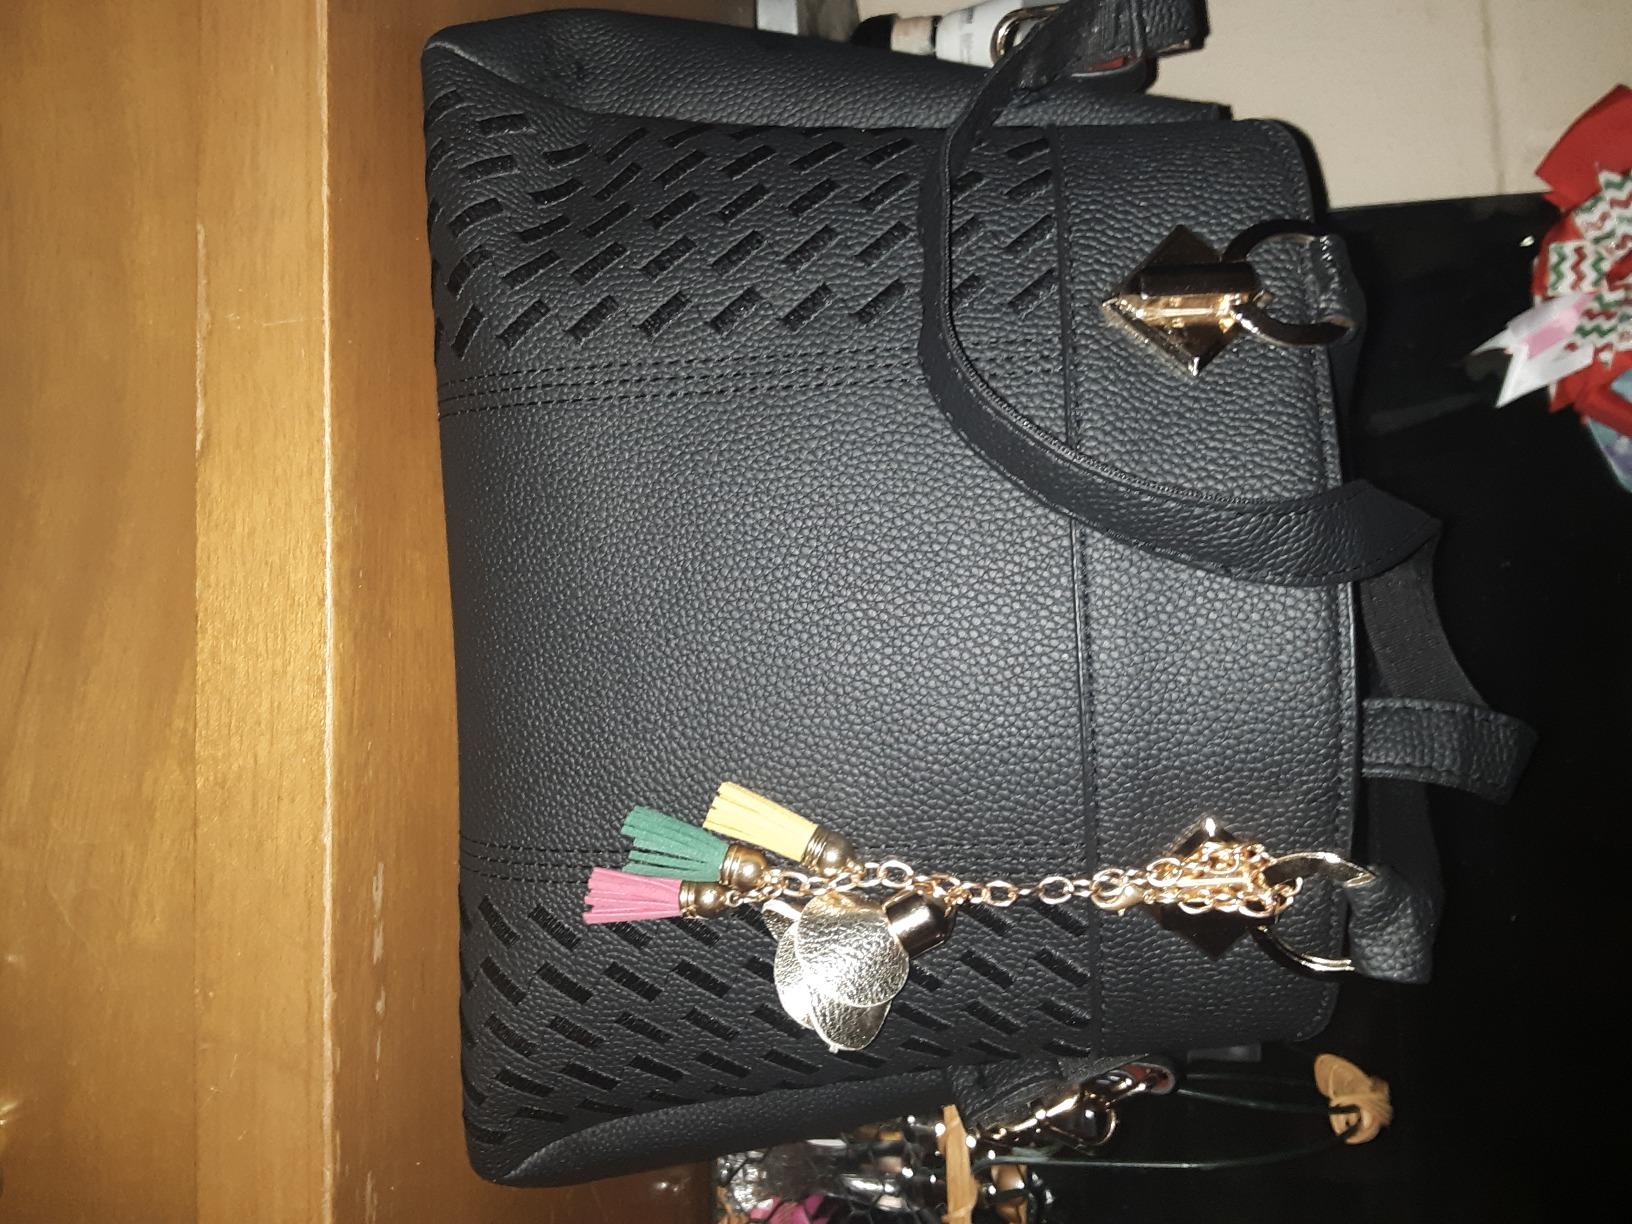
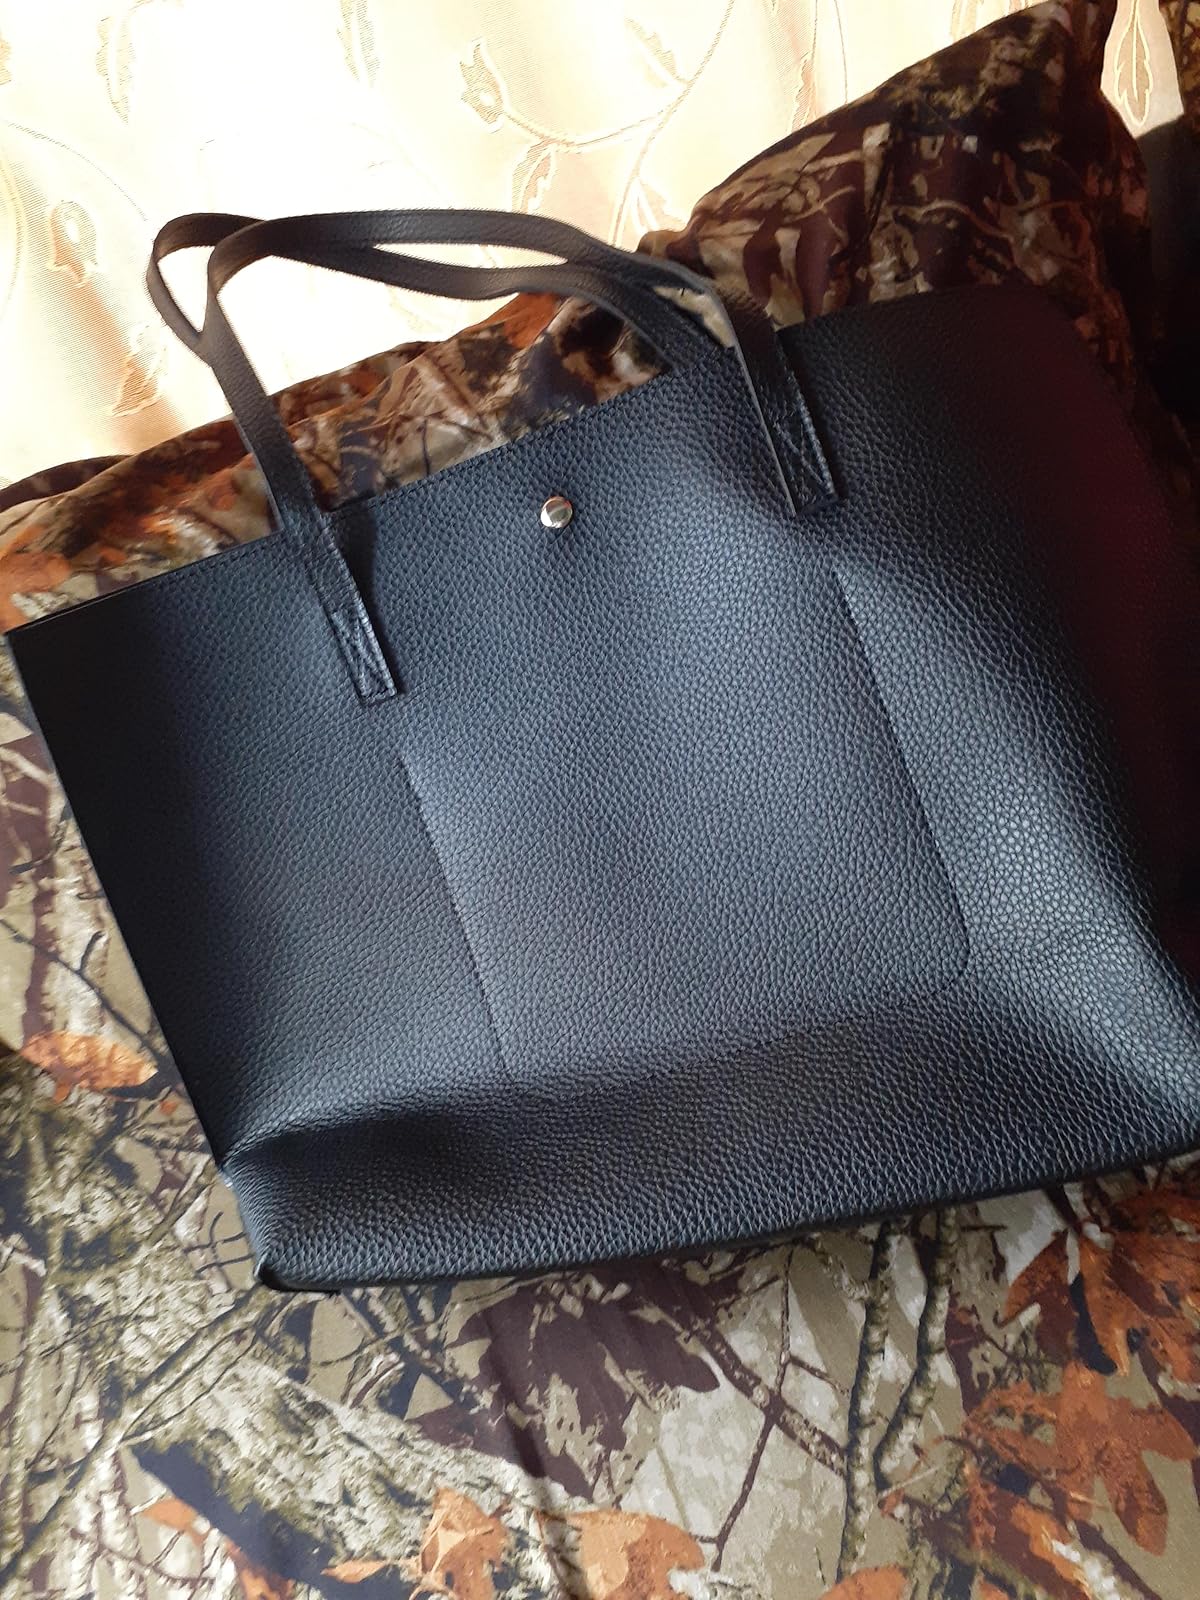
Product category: accessories_handbag
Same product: no